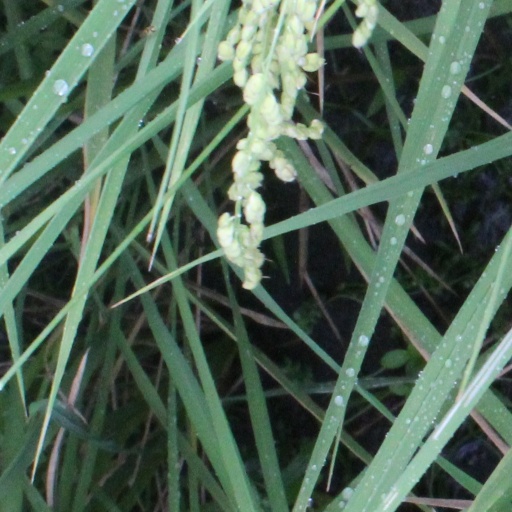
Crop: rice